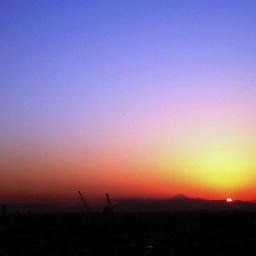
Small Mt Fuji can be found near the sun. Taken by my mobile phone camera from the office window.